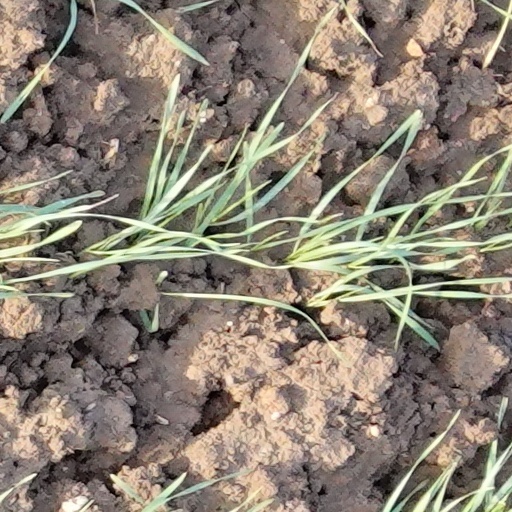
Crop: wheat